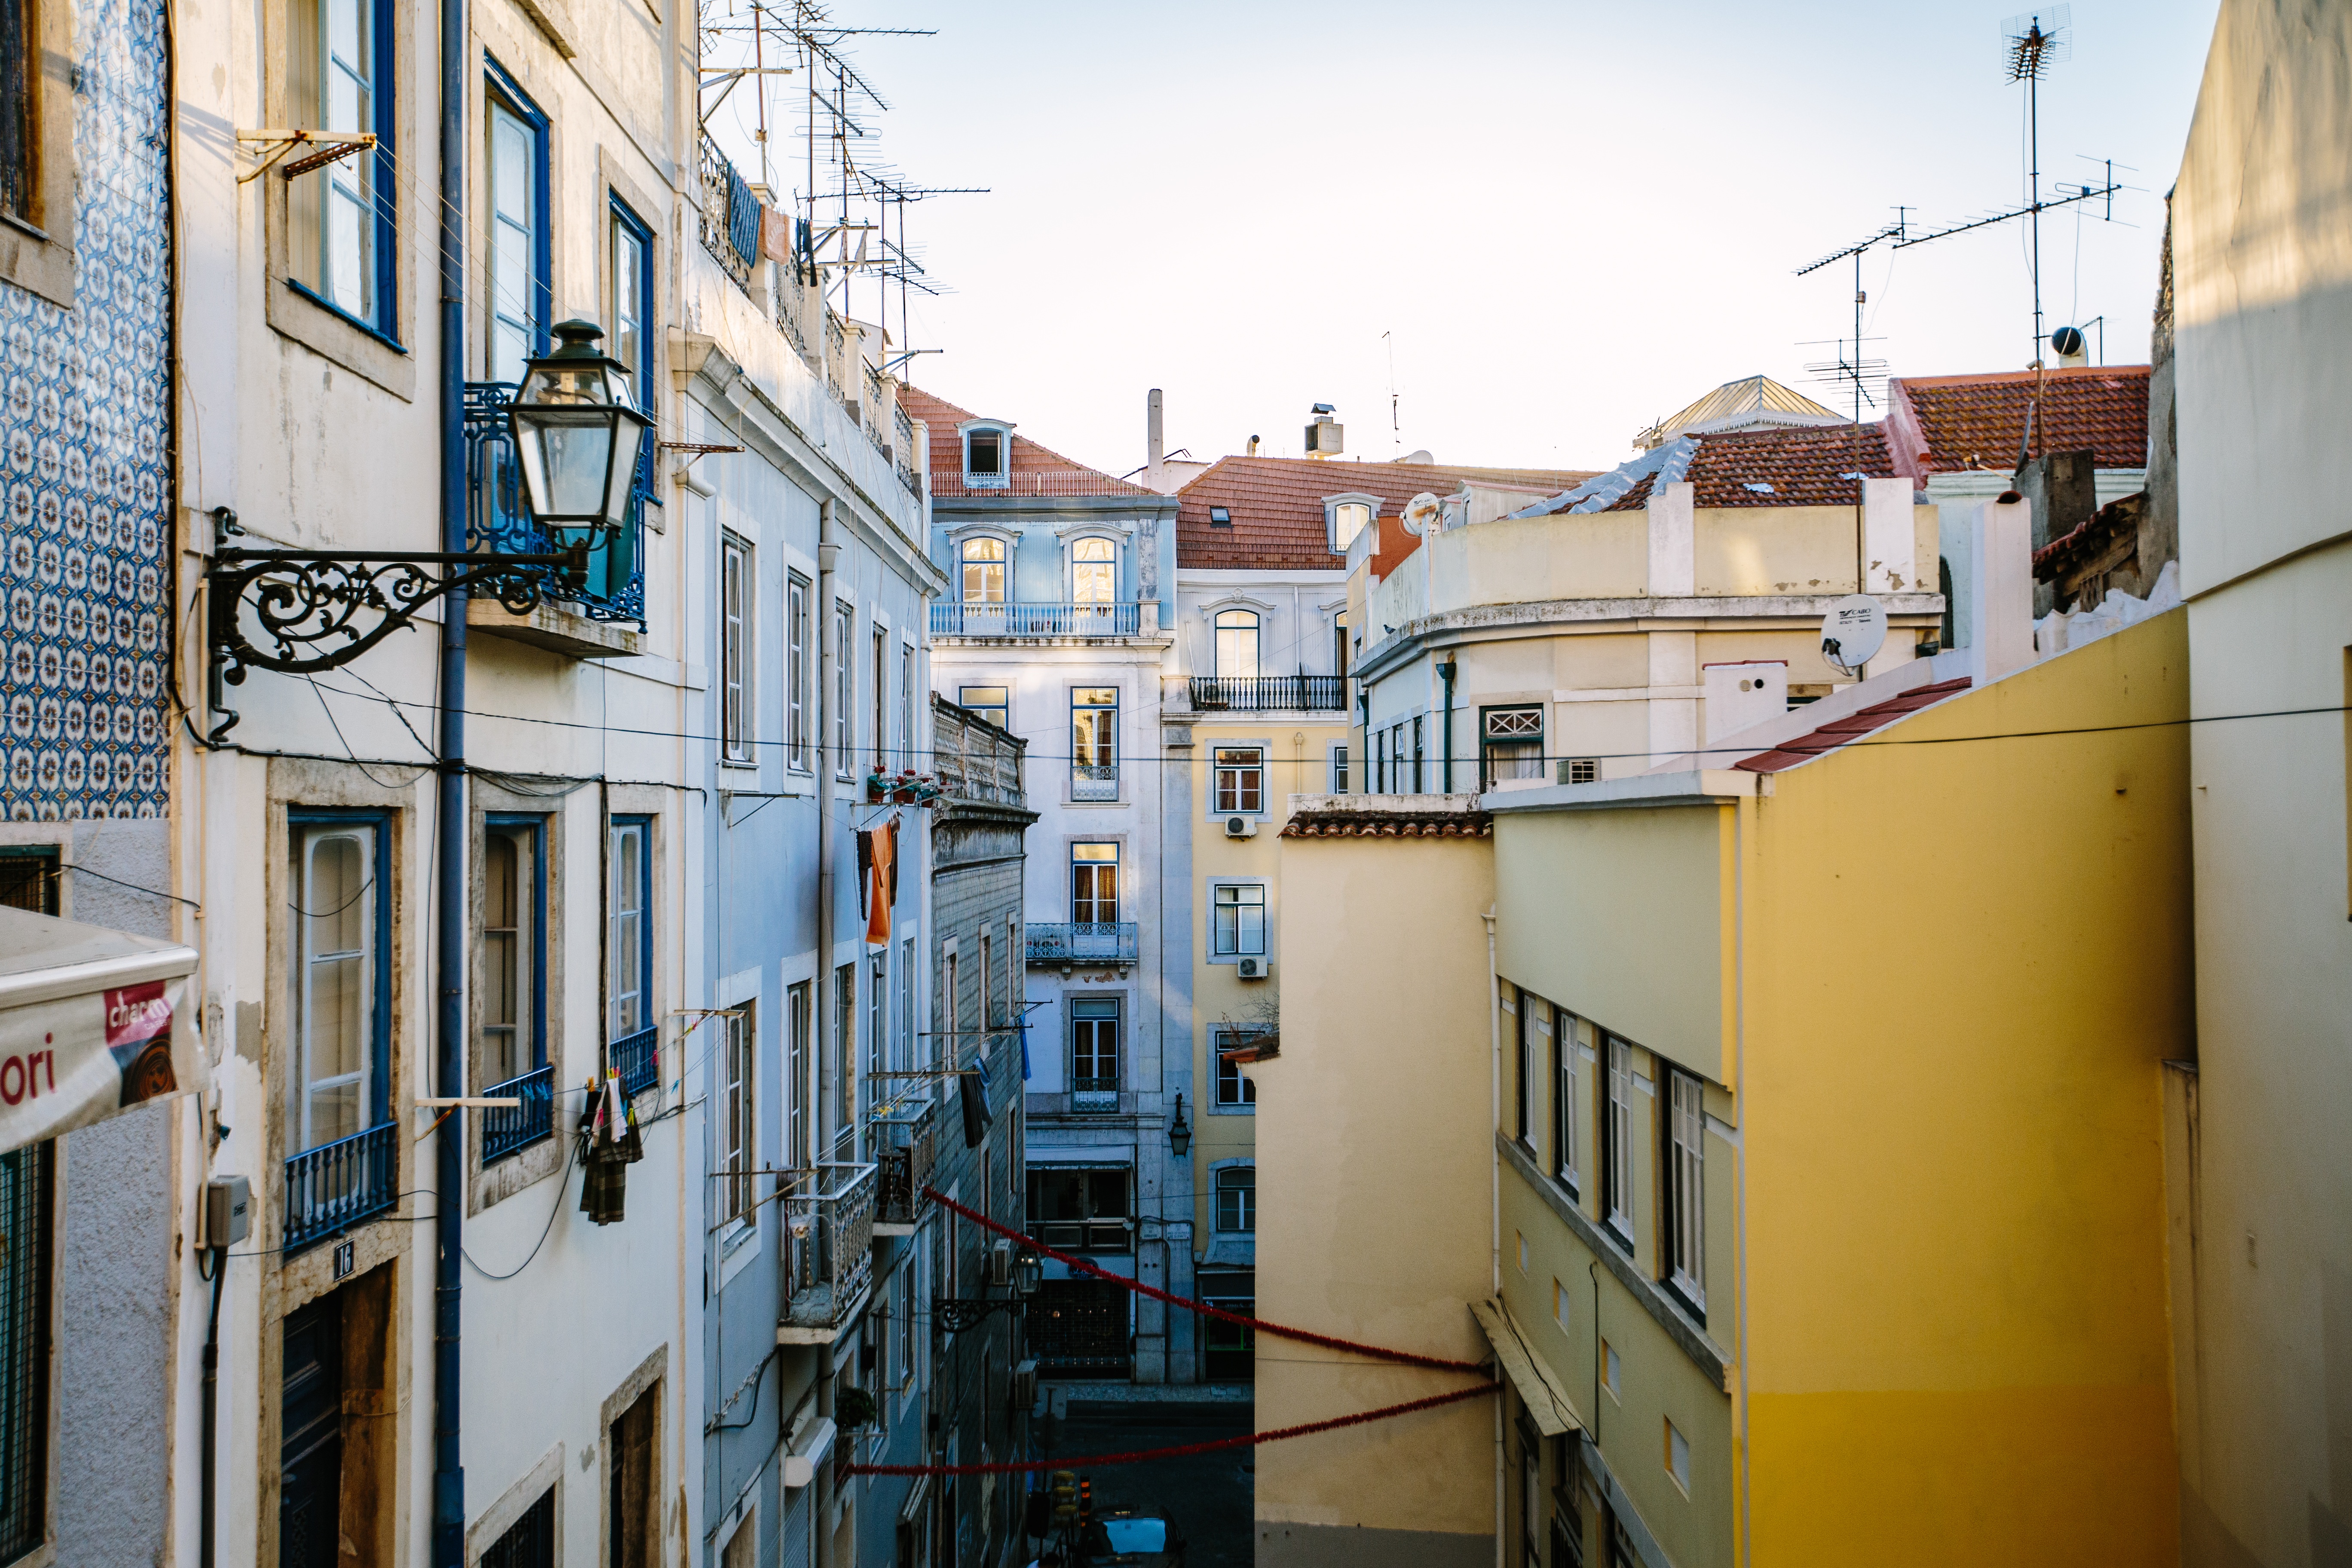
architecture, road, street, house, window, town, building, home, wire, vehicle, facade, apartment, waterway, infrastructure, neighbourhood, urban area